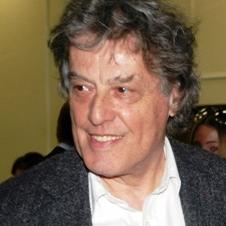
Age: 69